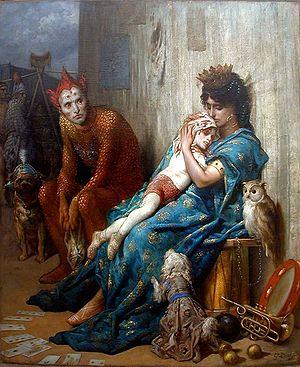
Gustave Doré, Les Saltimbanques. Huile sur toile. Dimensions
Le musée d'Art Roger-Quilliot est situé à Clermont-Ferrand dans une partie des bâtiments d'un ancien couvent des Ursulines bâti au XVIIᵉ siècle. Ce bâtiment est classé monument historique. Le musée a ouvert en 1992 sous le nom de musée des Beaux-Arts puis a été rebaptisé du nom d'un ancien maire de Clermont-Ferrand.
Les Saltimbanques est un tableau peint par Gustave Doré en 1874. Il représente une famille de saltimbanques frappée par la tragédie : un enfant mortellement blessé à la tête est tenu dans les bras de sa mère, à la suite d'un accident lors d'un numéro de funambule. Son père, assis et légèrement en retrait, assiste à la scène avec une profonde désolation.
Paul Gustave Louis Christophe Doré dit Gustave Doré, né le 6 janvier 1832 à Strasbourg et mort le 23 janvier 1883 à Paris dans son hôtel de la rue Saint-Dominique, est un peintre, sculpteur, illustrateur et caricaturiste français.